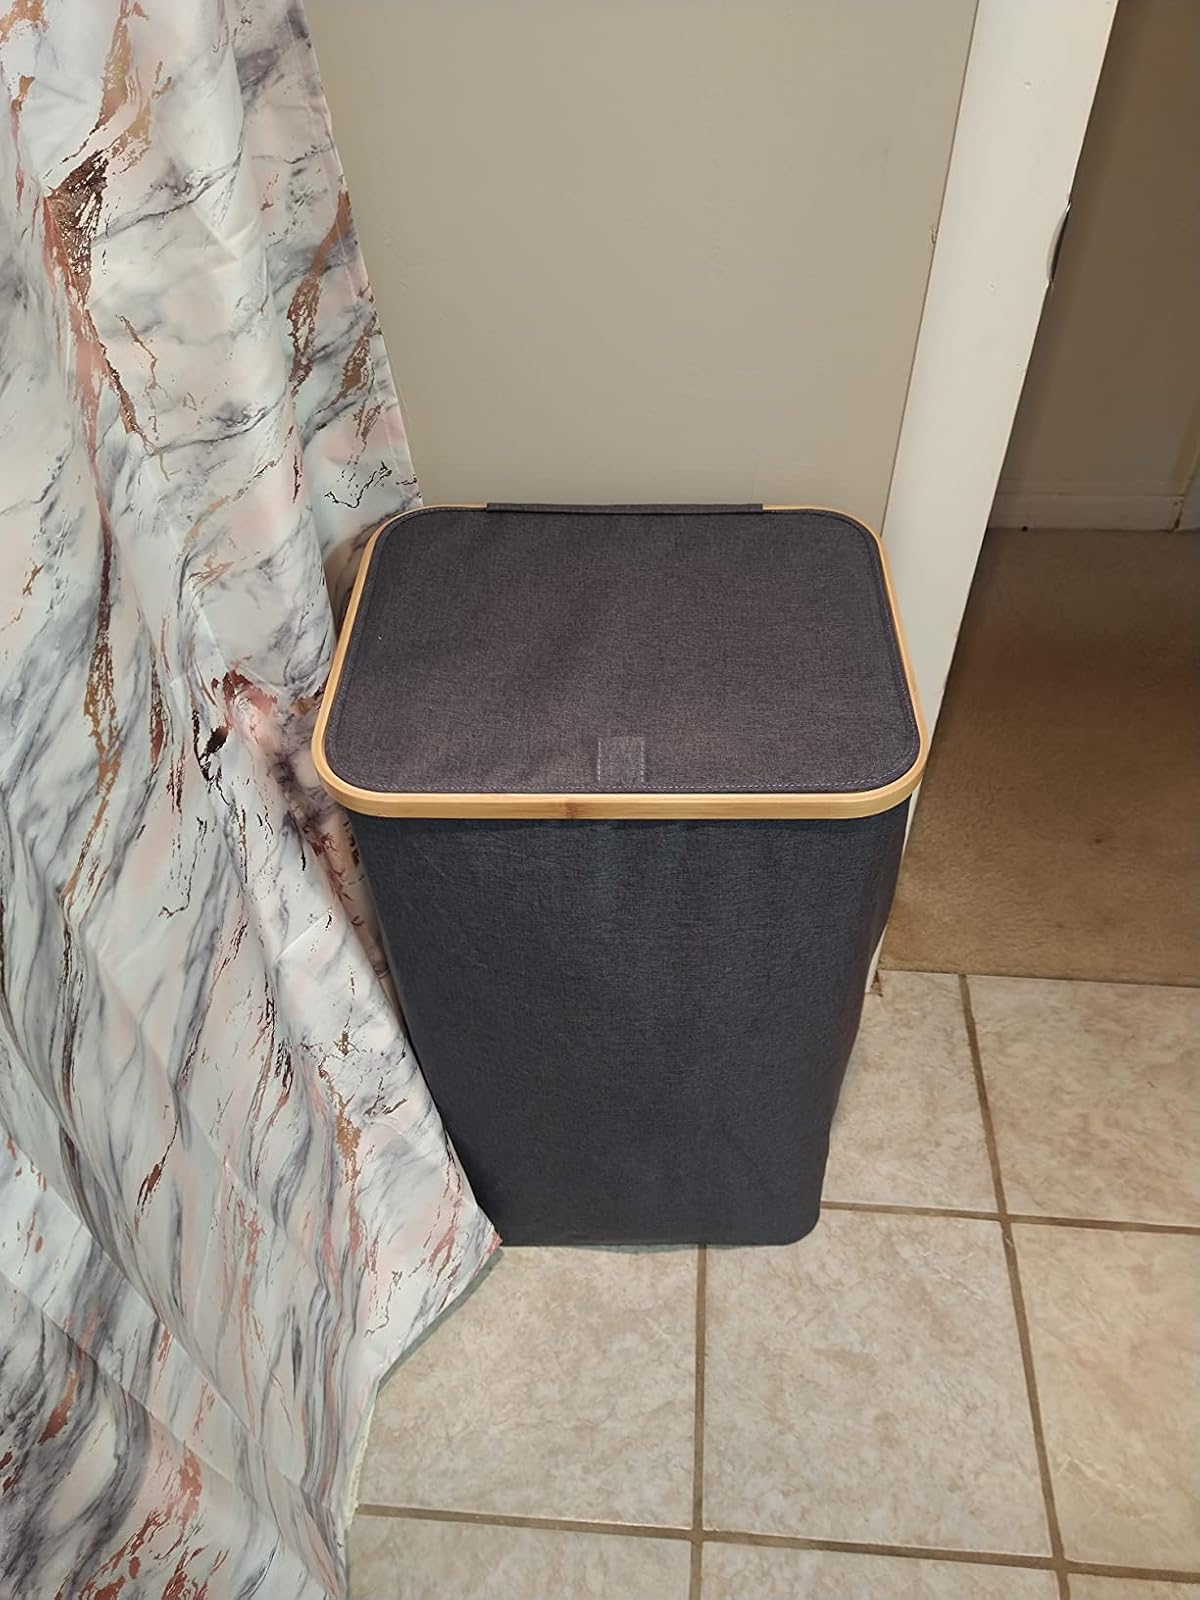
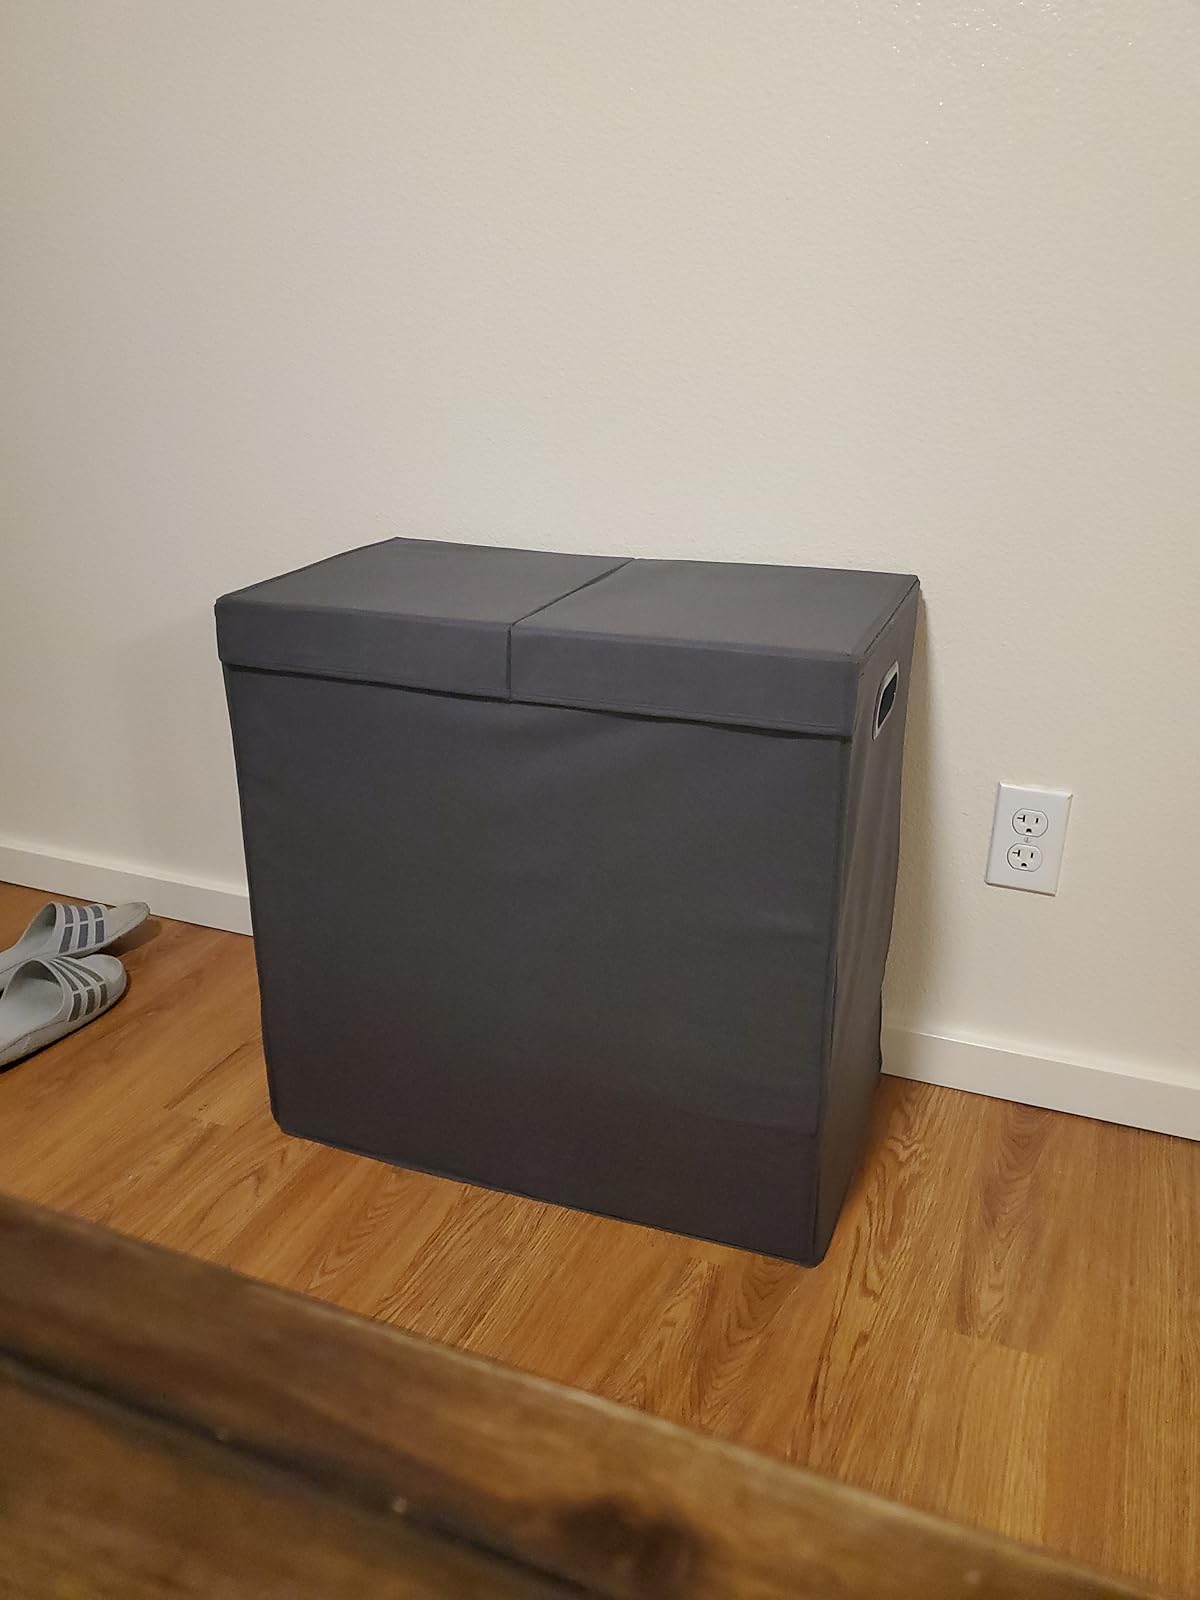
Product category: items_hamper
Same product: no